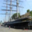
Label: ship